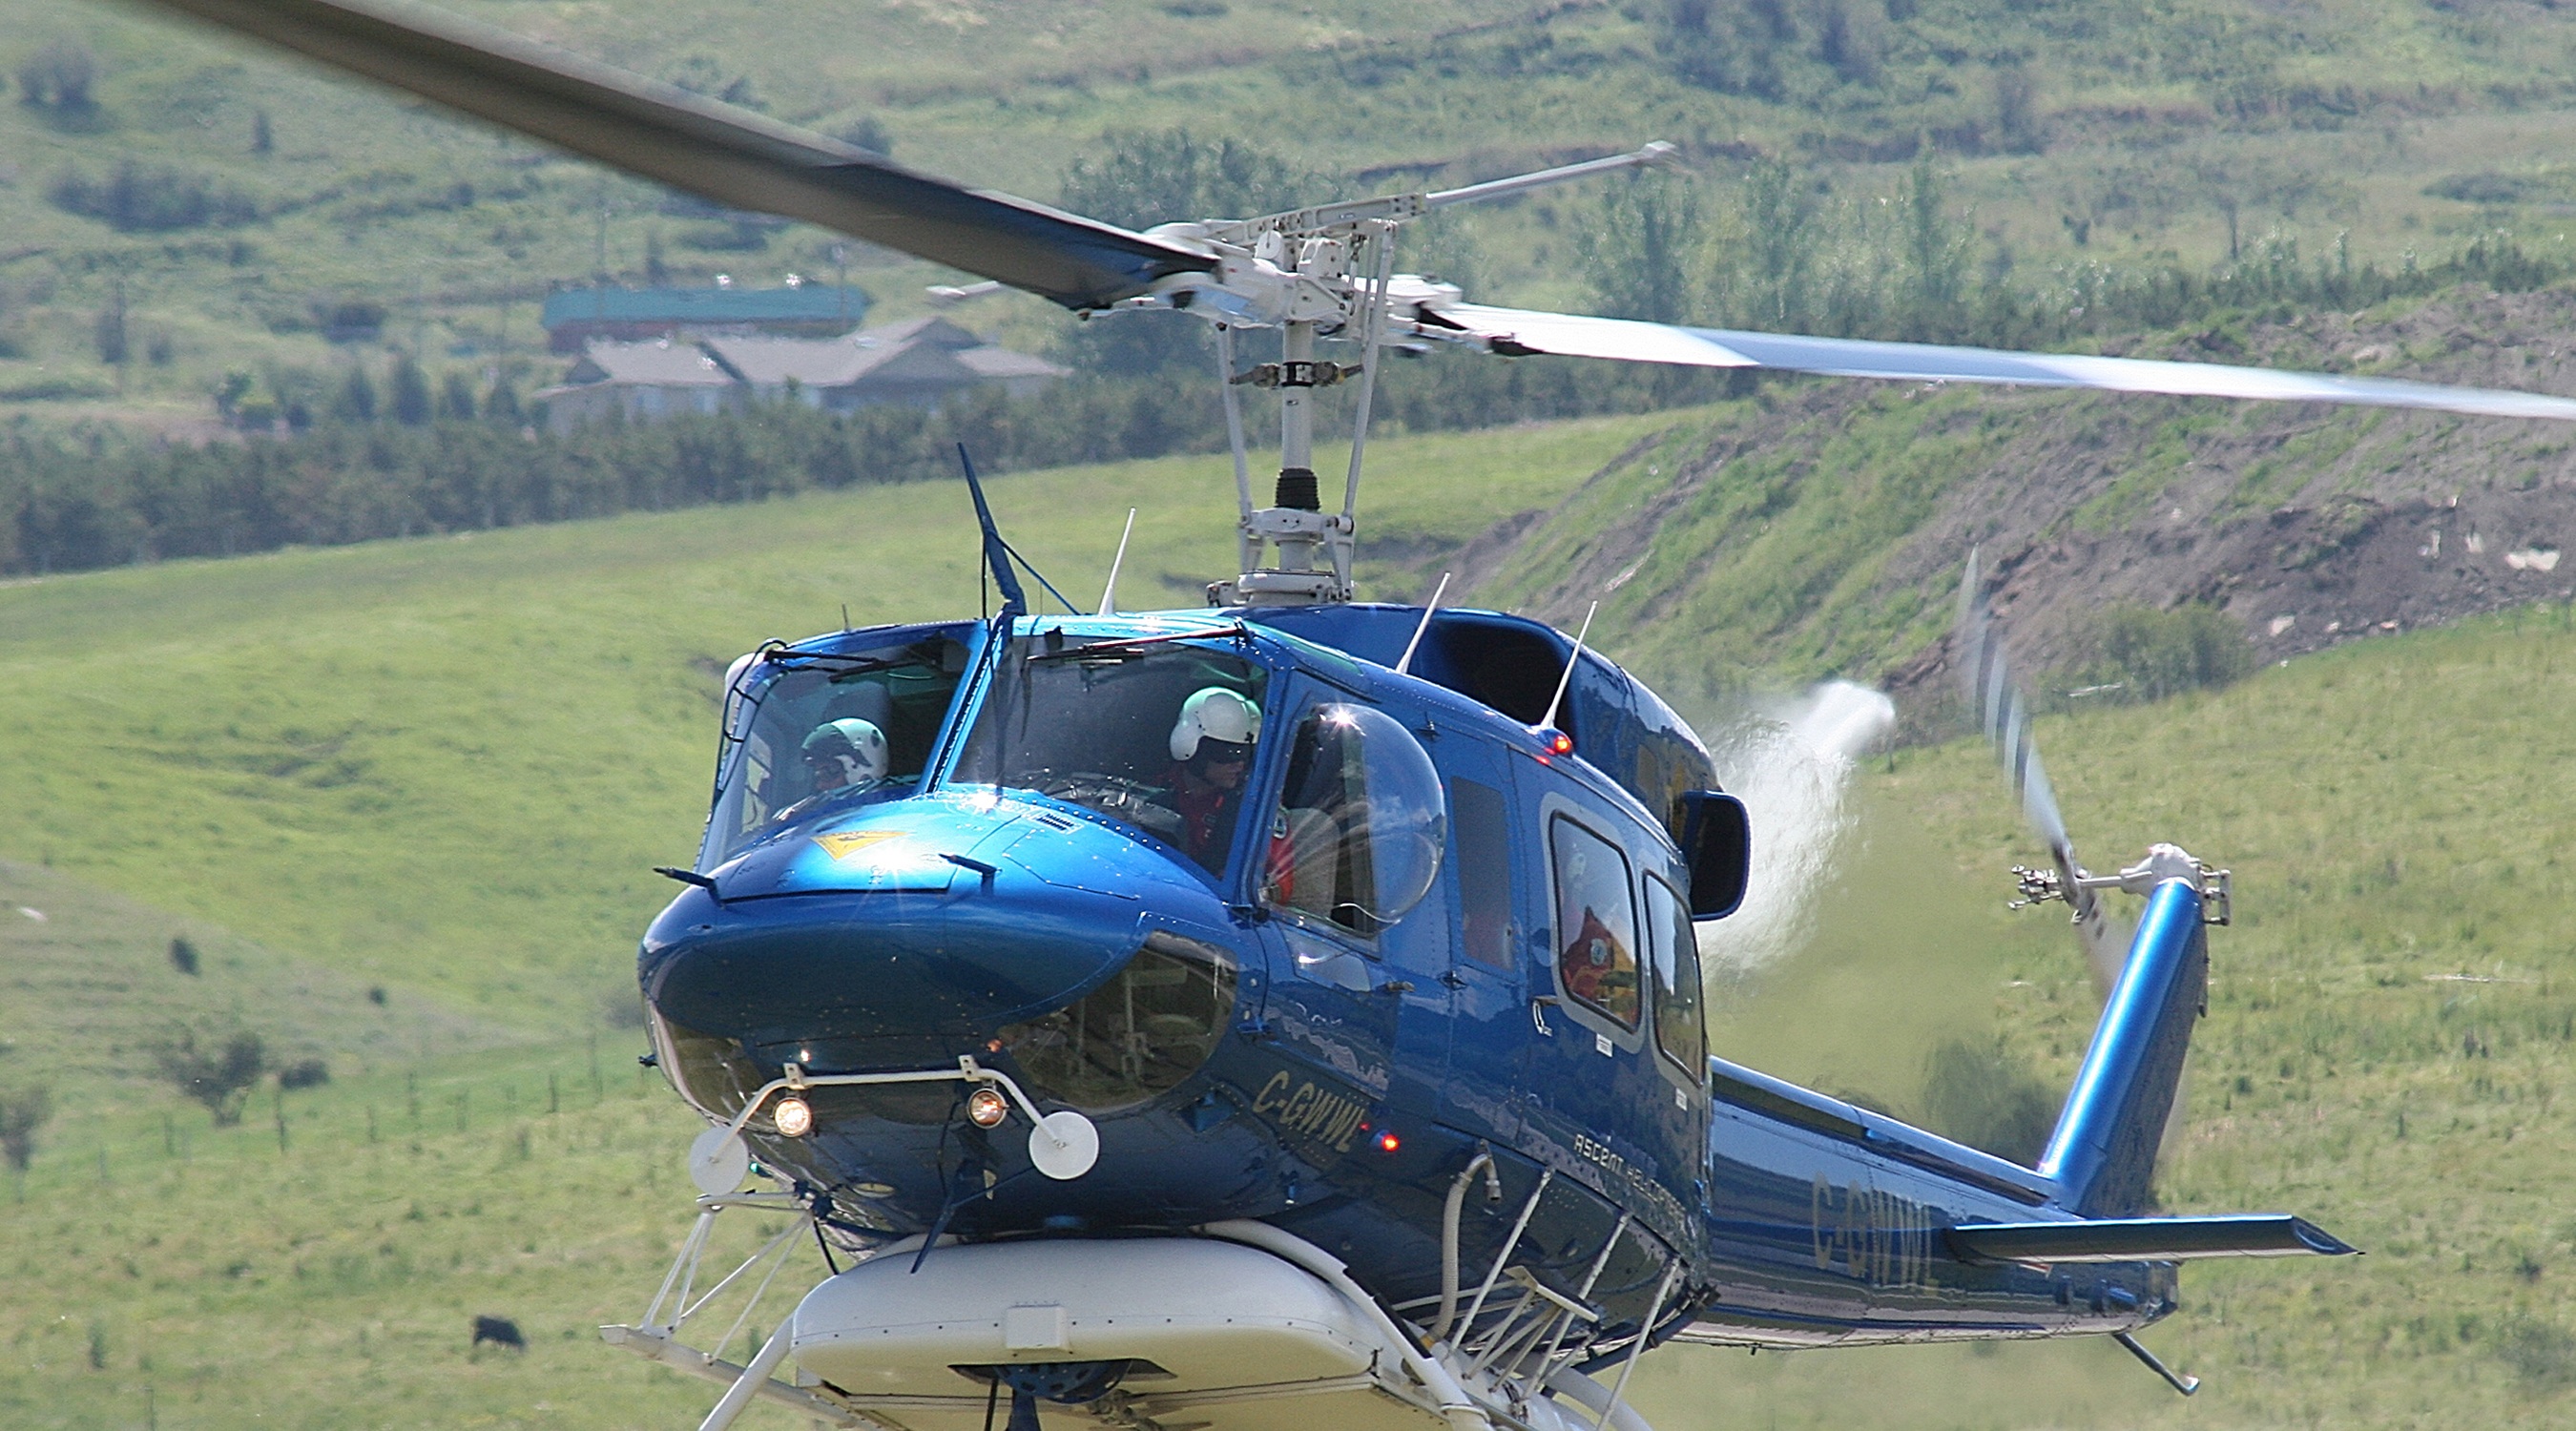
sky, flying, fly, aircraft, motion, vehicle, aviation, flight, helicopter, aerial, pilot, rotation, rotor, blade, circulation, chopper, spin, rescue, rotating, copter, rotorcraft, air force, rotate, atmosphere of earth, helicopter rotor, military helicopter, bell uh 1 iroquois, bell 214